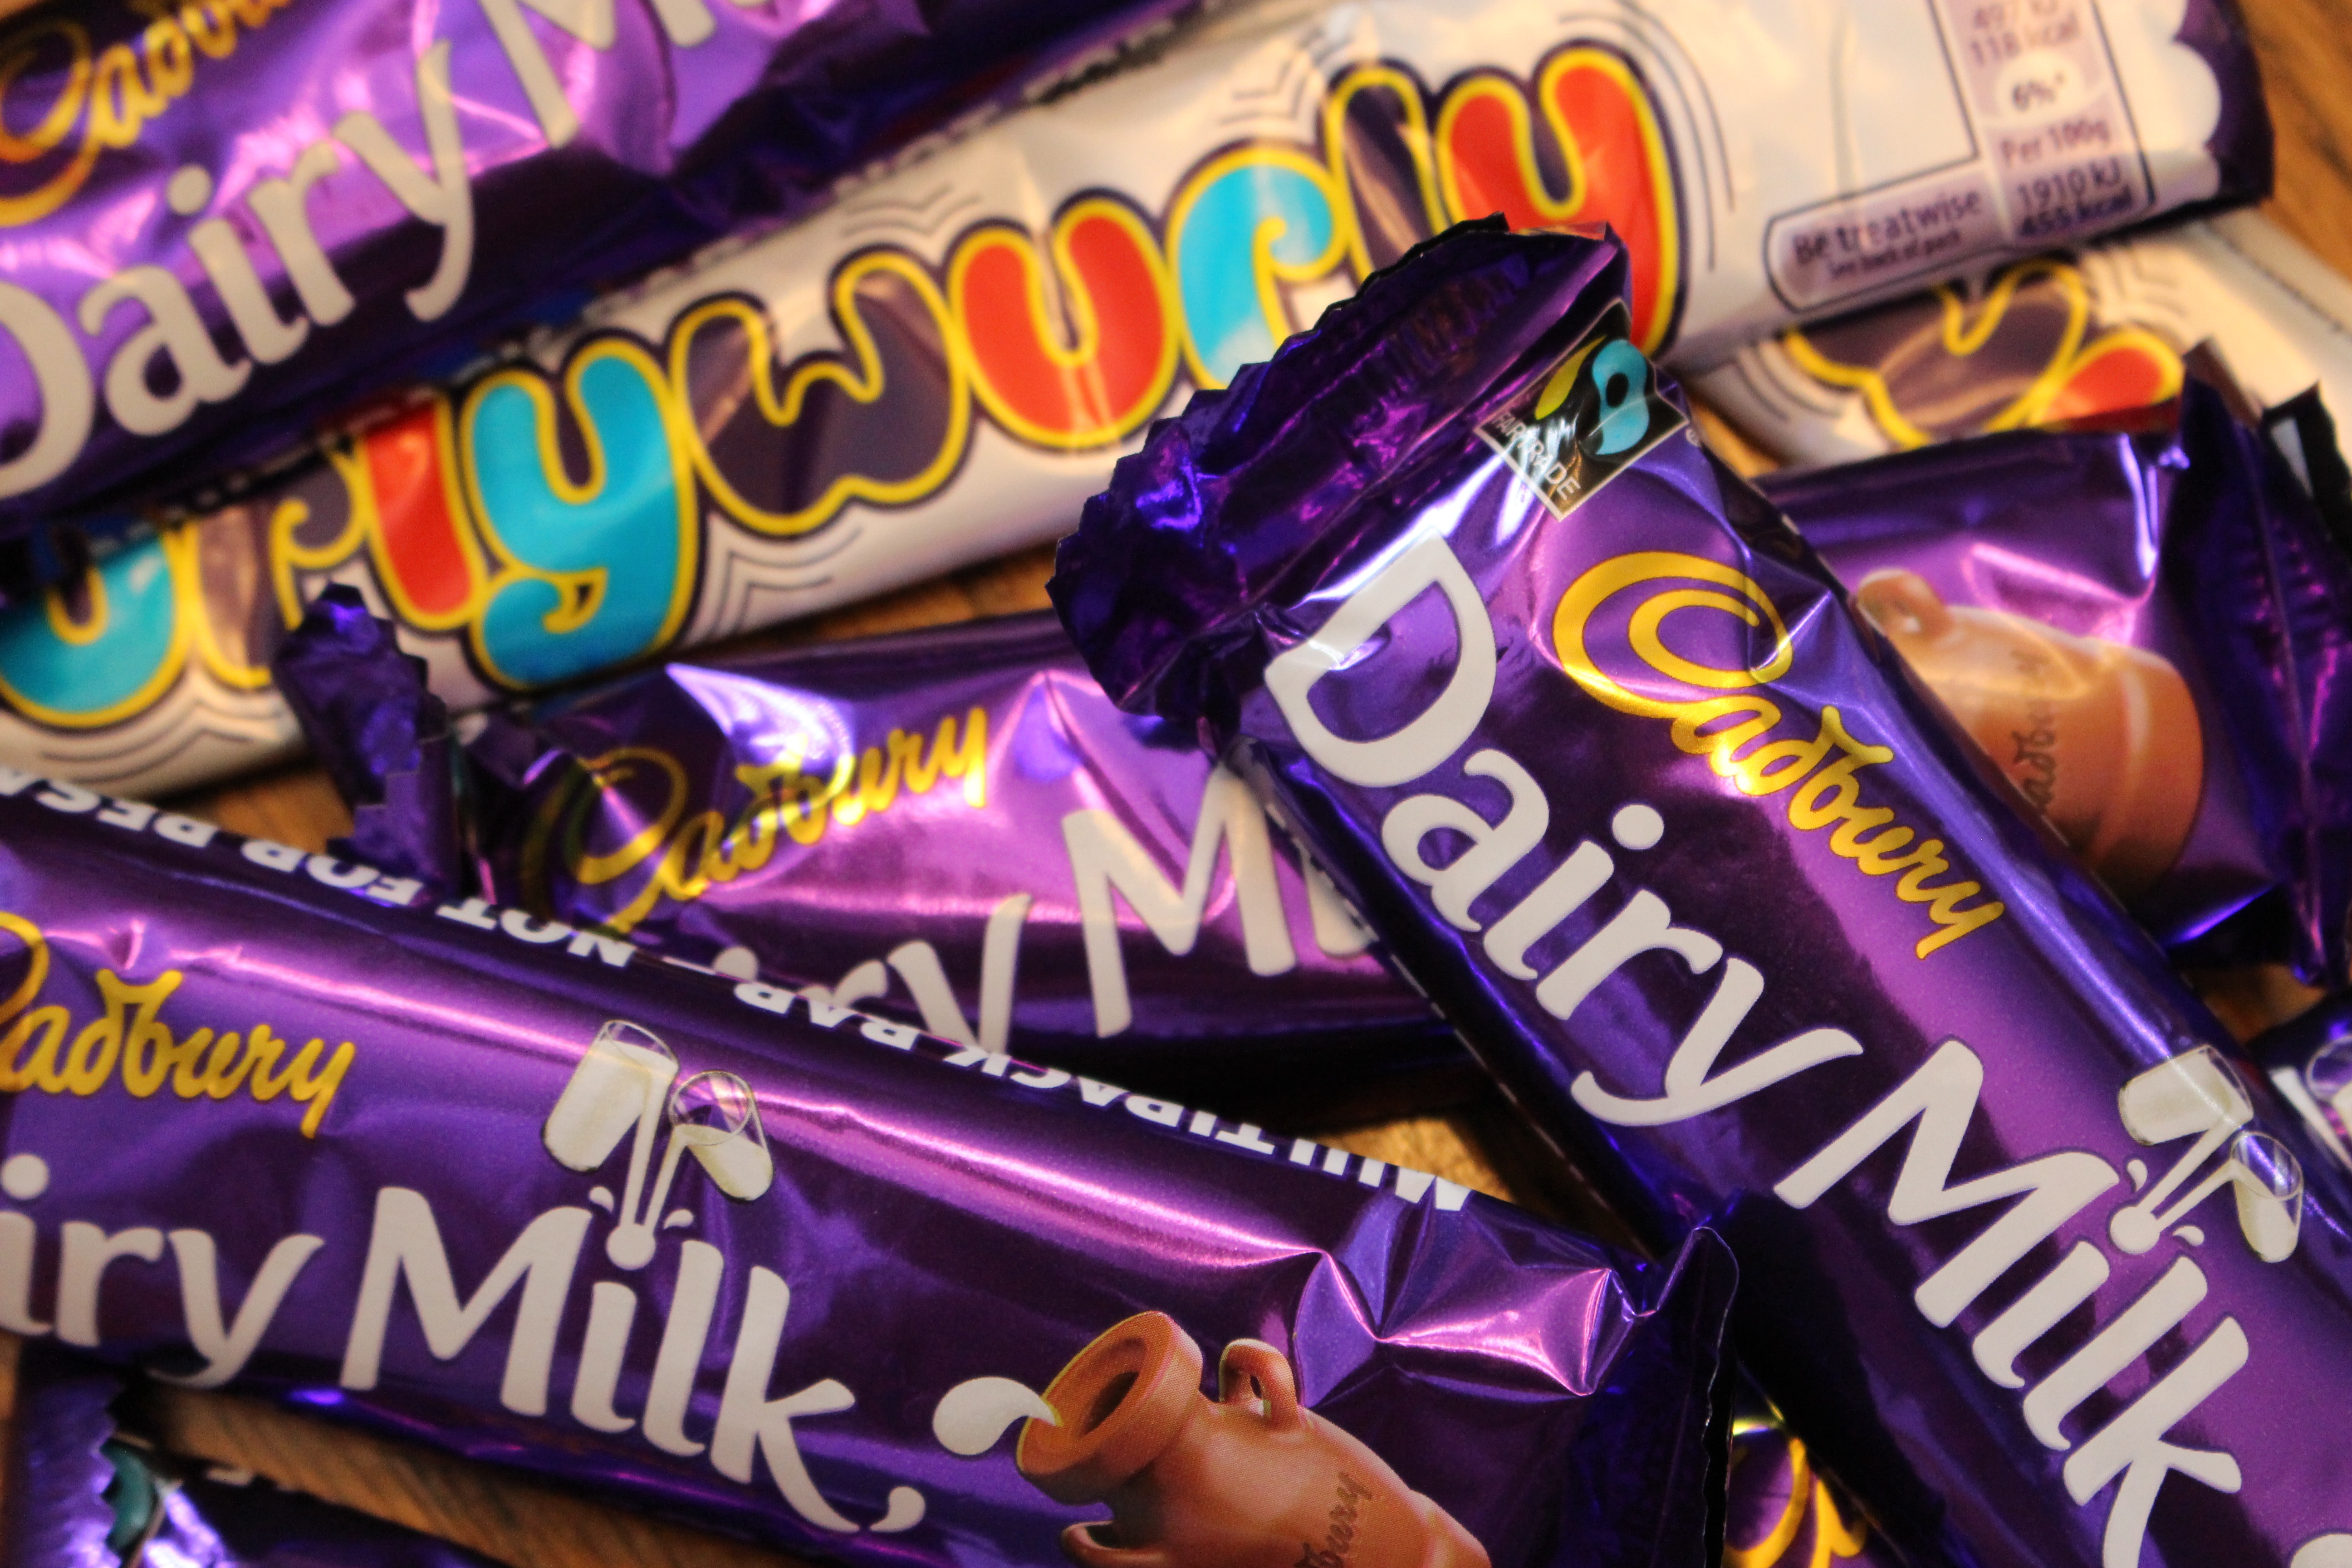
sweet, advertising, food, chocolate, dessert, cocoa, england, bars, sweets, flavor, luxurious, cadbury